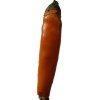
Label: pepper